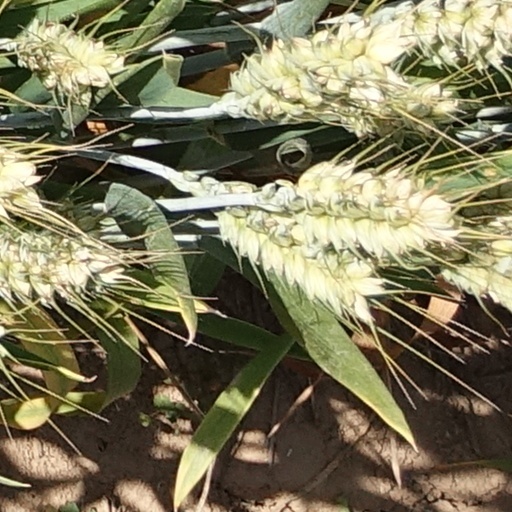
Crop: wheat